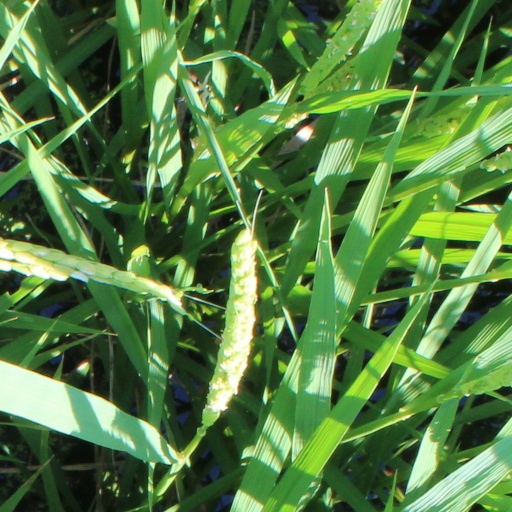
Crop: rice